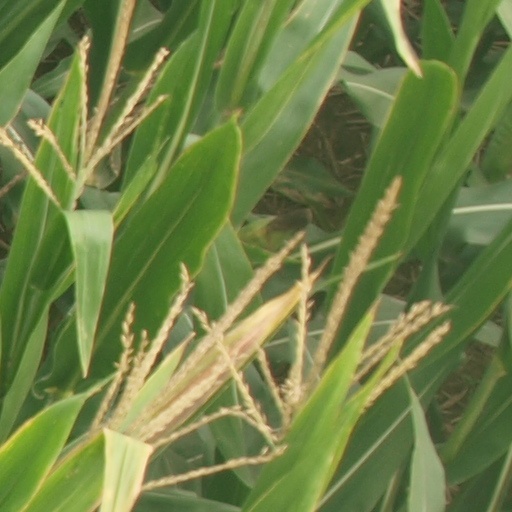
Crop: maize; corn